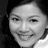
Emotion: happy